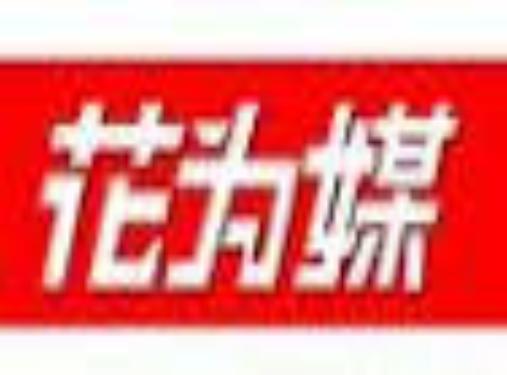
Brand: huaweimei
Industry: Others